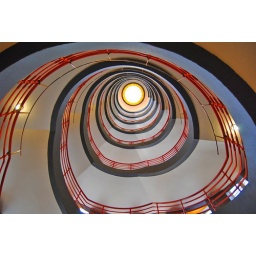
This is a special stairway in an office building called &amp;quot;Sprinkenhof&amp;quot; in Hamburg, Germany.